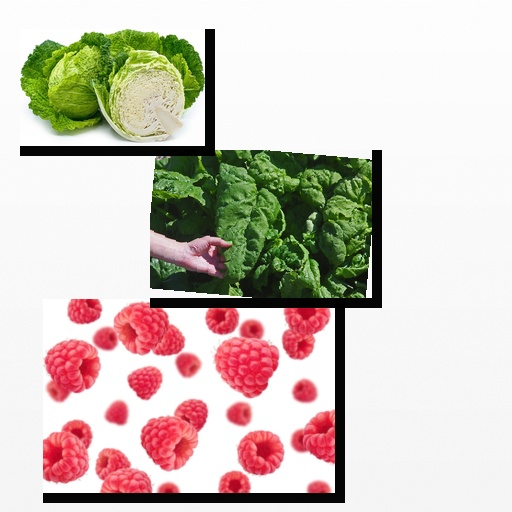
Food items: cabbage, spinach, raspberry